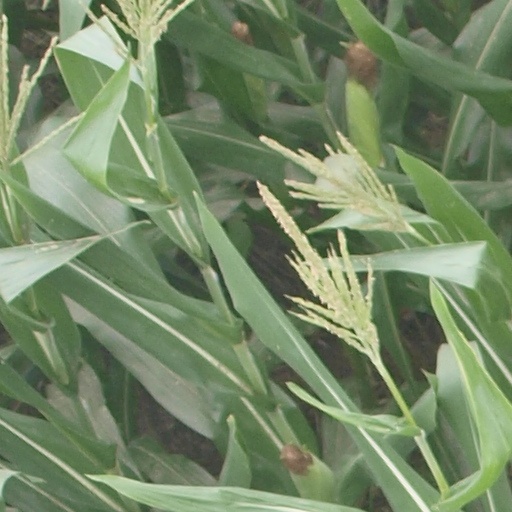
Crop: maize; corn